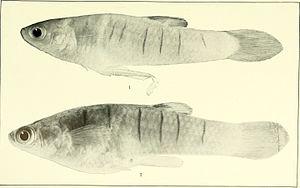
Le genre Phallotorynus plusieurs espèces de poissons de la famille des Poeciliidae.